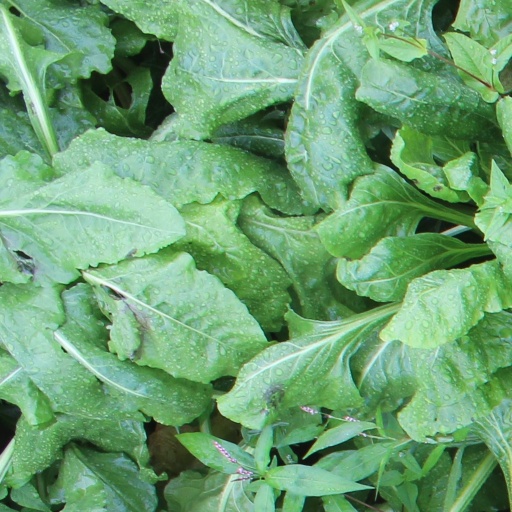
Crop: sugar beet